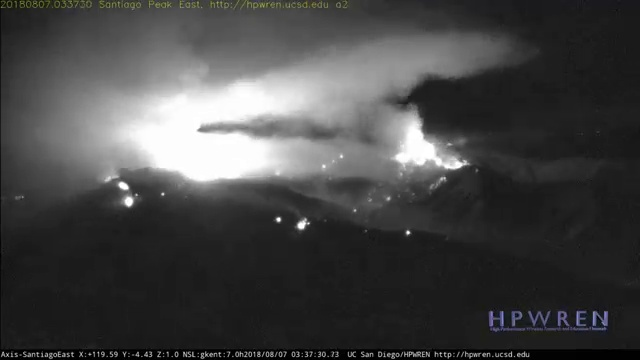
Fire: yes
Smoke: no